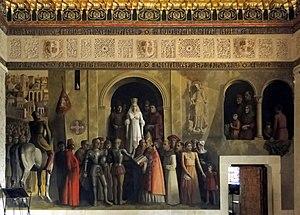
Peinture représentant le couronnement de la Reine Isabelle la Catholique comme Reine de Castille e Léon sur la Grand Place de Ségovie. Il a été peint par Carlos Muñoz de Pablos. Elle est située sur un des murs de la Salle de la Galère de l'Alcázar de Ségovie, Espagne Español: Pintura mural que representa la coronación de Isabel ""La Católica"" frente a las puertas de la iglesia de San Miguel, en la plaza de Segovia. Fue pintada por el artista Carlos Muñoz de Pablos. Está situada en uno de los muros de la Sala De la Galera en el Alcázar de Segovia.Alcázar de Segovia, España"
Isabelle Iʳᵉ de Castille dite Isabelle la Catholique, née le 22 avril 1451 à Madrigal de las Altas Torres et morte le 26 novembre 1504 à Medina del Campo, est, de son propre chef, reine de Castille et León de 1474 à 1504, reine d'Aragon, de Majorque, de Valence, de Sardaigne, de Sicile et de Naples.